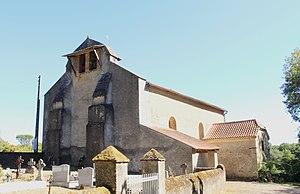
Église de l'Assomption de Villefranque (Hautes-Pyrénées)
Villefranque est une commune française située dans le département des Hautes-Pyrénées, en région Occitanie.
La liste des églises des Hautes-Pyrénées recense de manière exhaustive les églises situées dans le département français des Hautes-Pyrénées.